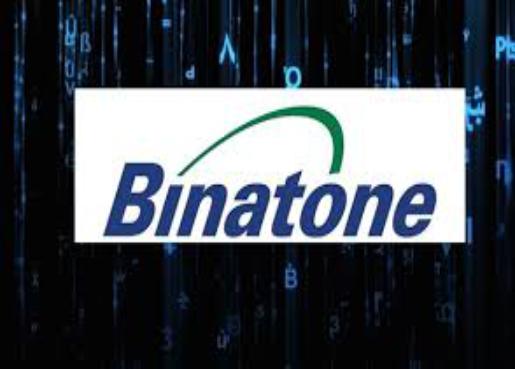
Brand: Binatone
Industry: Necessities